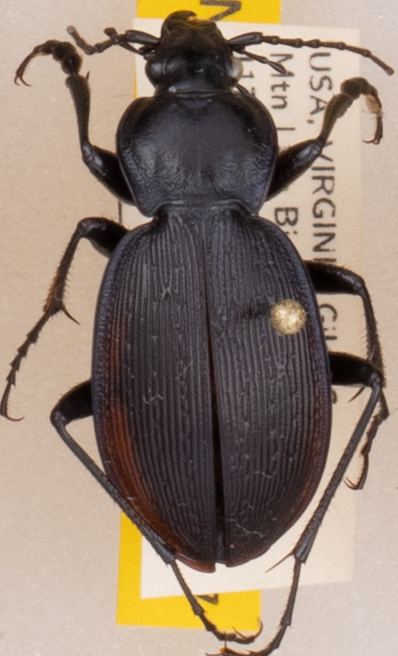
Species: Carabus goryi
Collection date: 2021-06-29
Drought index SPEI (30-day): -0.03
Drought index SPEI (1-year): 0.47
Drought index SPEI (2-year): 1.28